Wo Gott der Herr nicht bei uns hält, BWV 1128

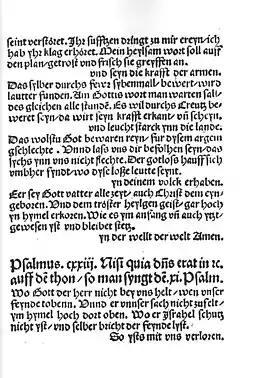
First stanza of "Psalmus cxxiii", Justus Jonas's paraphrase of Psalm 124, in the "Erfurt Enchiridion" (1524).

In the late 17th century, when he was not yet 15, Bach was already acquainted with the chorale fantasia genre, by such settings as Buxtehude's "Nun freut euch, lieben Christen g'mein", BuxWV 210, and Reincken's "An Wasserflüssen Babylon". Apart from "Wo Gott der Herr nicht bei uns hält", there is only one other known chorale fantasia for organ by Bach: "Christ lag in Todesbanden", BWV 718, which was composed before . From mid 1707 Bach was organist at the Divi Blasii church in Mühlhausen. Before that time he had been working in Arnstadt, where he played the Wender organ of the "Neue Kirche". After he moved to Weimar in mid 1708, he revisited Mühlhausen several times in the next few years, for instance supervising the remodelling of the organ of the Divi Blasii according to his design, which was completed in 1709, and performing cantatas he composed for council election in 1709 and 1710 (BWV 1138.1 and 1138.2).